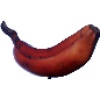
Label: Banana Red 1